Forest Lawn Memorial Park (Glendale)

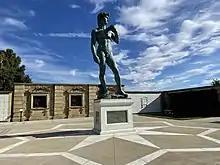

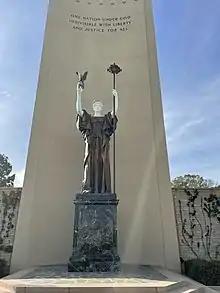
A replica statue of Daniel Chester French's "The Republic" in the Court of Freedom

The Court of David at Forest Lawn-Glendale is located right before the Mystery of Life garden on Cathedral Drive and is centered around a seventeen-foot-tall replica statue of Michelangelo Buonarroti's "David". The first Forest Lawn replica of "David" was installed at Forest Lawn on June 22, 1939. The statue was placed using a series of ropes and pulleys. The statue fell due to seismic activity in 1971. The head and right foot of the 1939 replica is on display at the Forest Lawn Museum. Later Forest Lawn copies fell in 1994 and 2020. A new bronze replica of "David" was installed at Forest Lawn-Glendale in 2021.